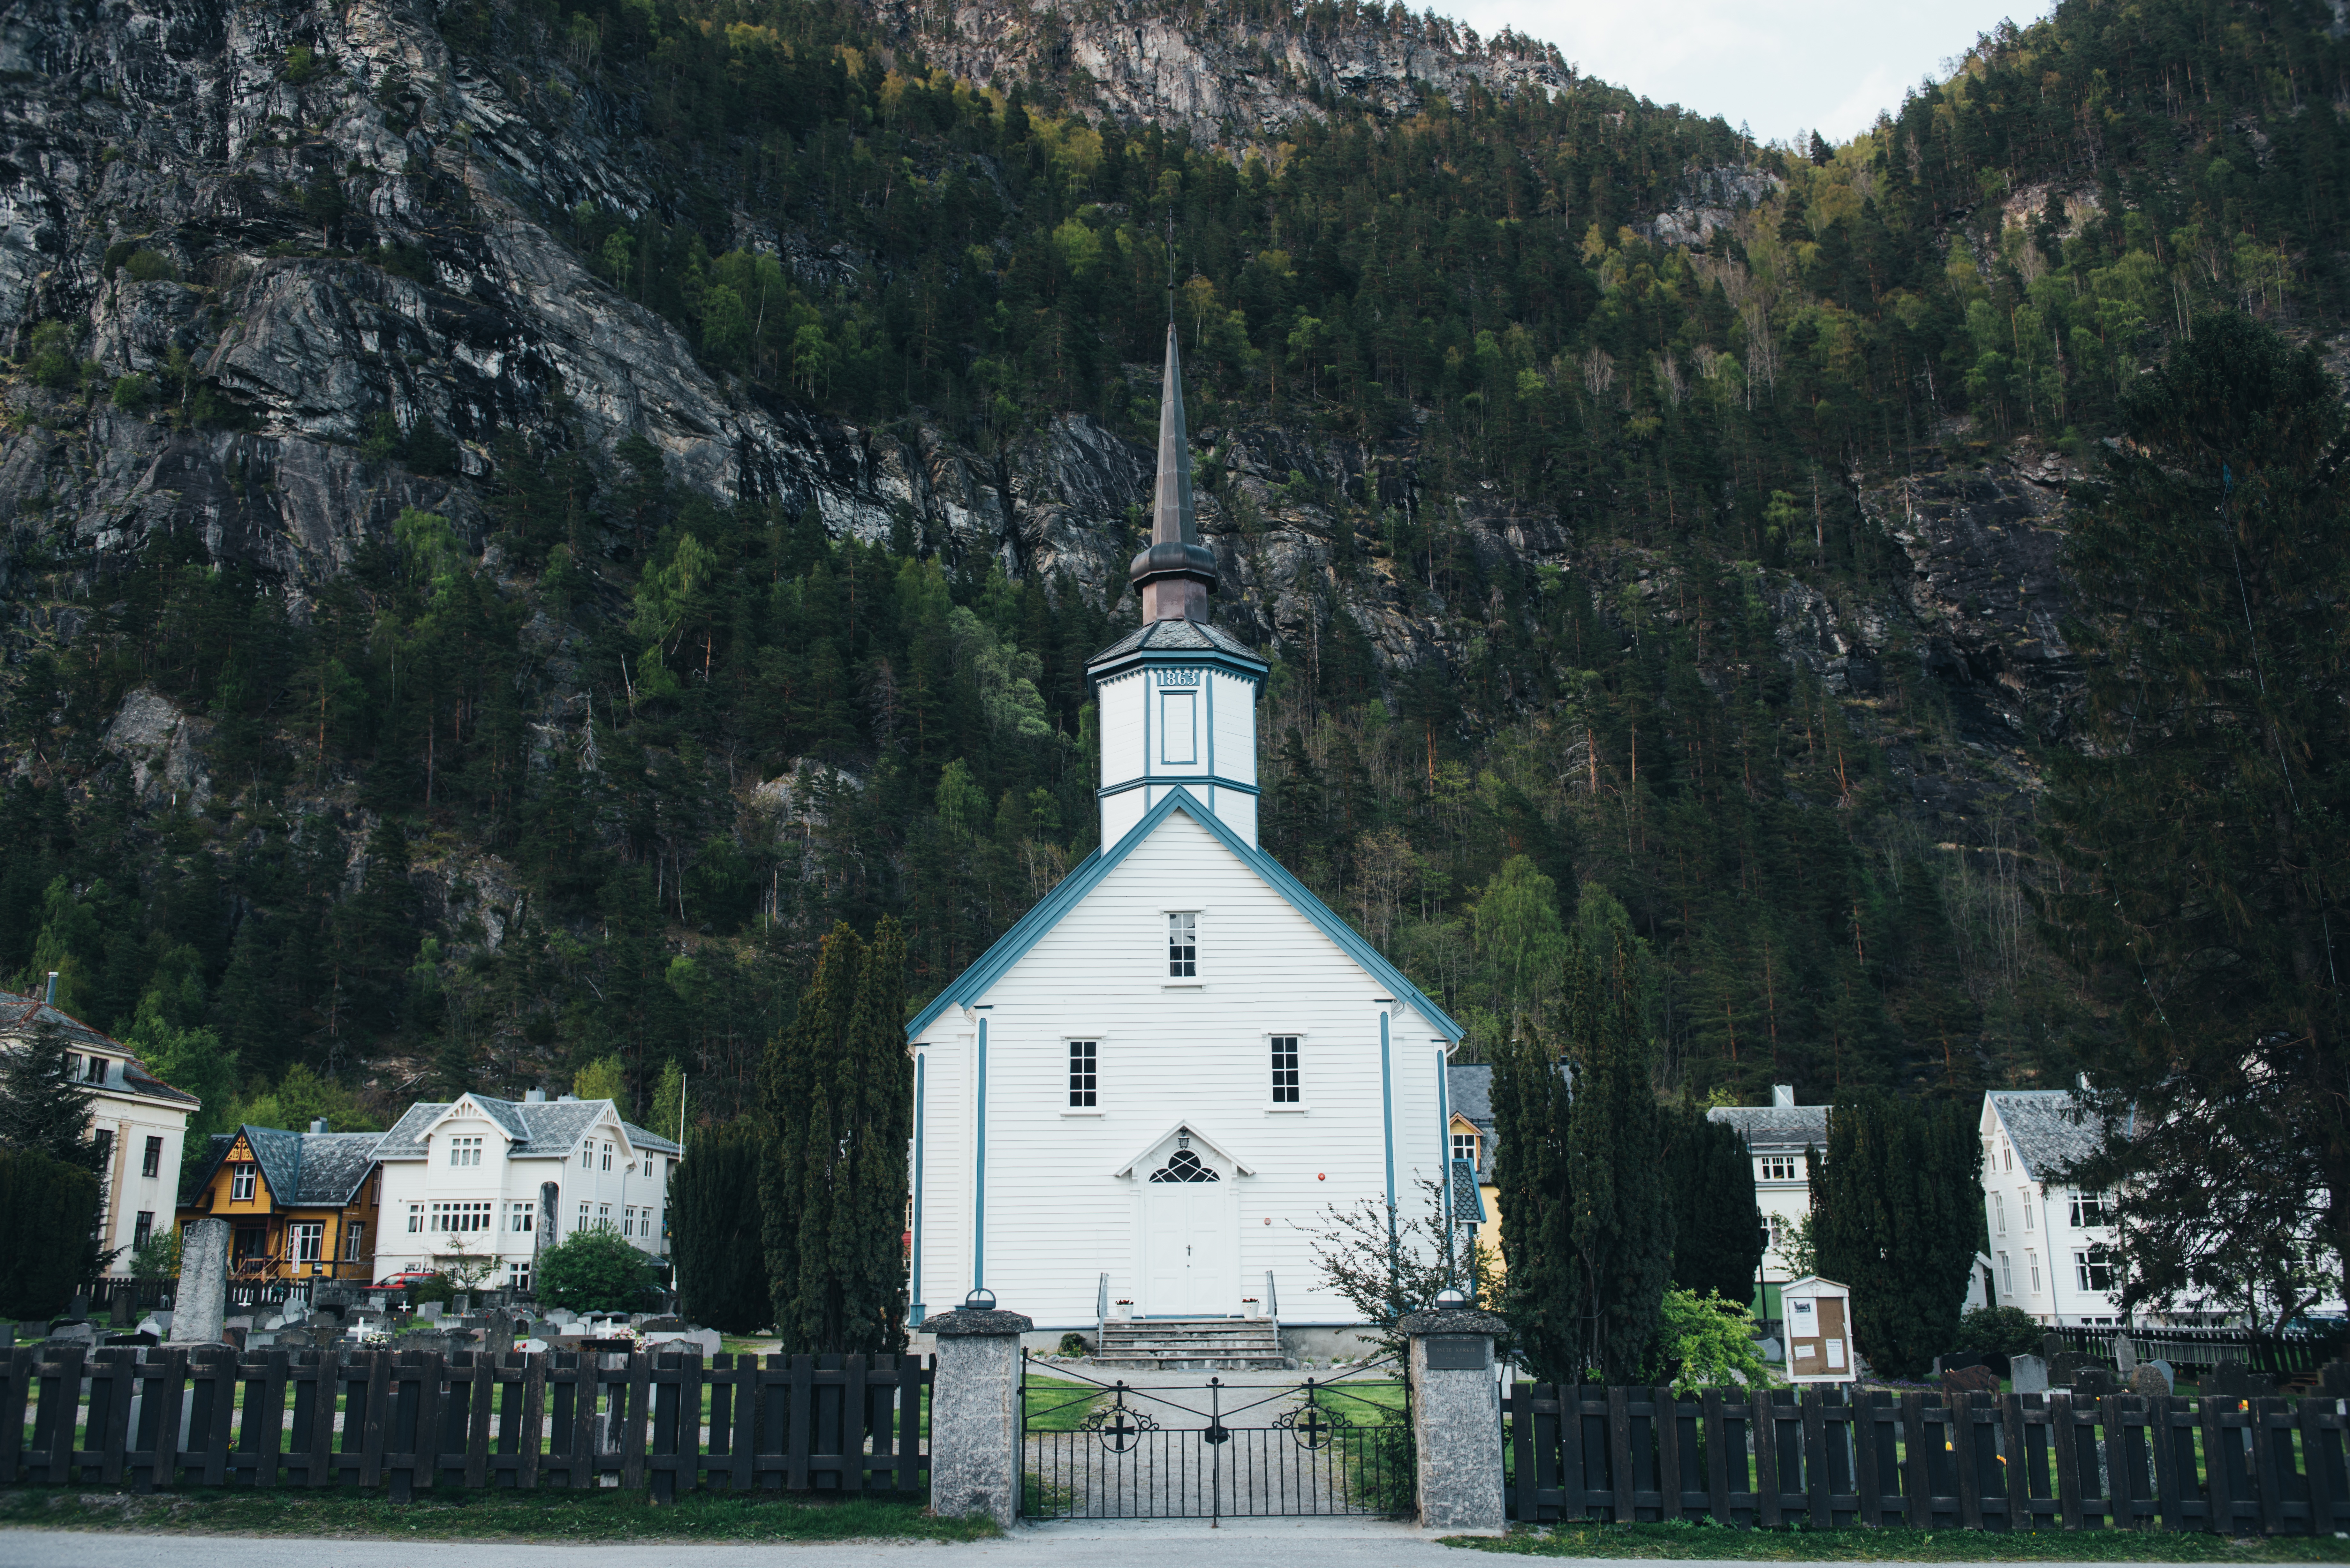
architecture, town, building, wall, mountain range, village, tower, religion, church, chapel, exterior, historic, christian, place of worship, catholic, mountains, steeple, monastery, culture, worship, heritage